Gershwin Prize

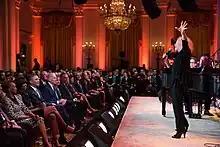
2013 honoree Carole King performing for president Barack Obama and others at the White House.

On December 13, 2012, Carole King became the honoree of the fifth Gershwin Prize, the first time it was awarded to a woman composer.